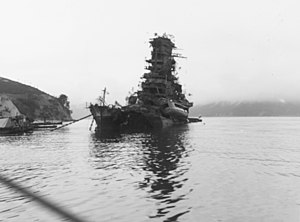
Japans kapitulation / Truende nederlag
Den genopbyggede slagkrydser Haruna sank, mens den lå for anker i flådebasen Kure den 24. juli under en række bombeangreb.
Japans kapitulation den 2. september 1945 betød afslutningen på kampene under 2. verdenskrig. I slutningen af juli 1945 var den kejserlige japanske flåde ude af stand til at udføre operationer og de allieredes invasion af Japan var nært forestående. Mens den japanske krigsledelse officielt udtrykte deres vilje til at kæmpe til den bitre ende, gav de overfor det neutrale Sovjetunionen udtryk for ønsket om en forhandlingsfred med favorable betingelser for japanerne. Samtidig gjorde Sovjetunionen sig klar til at angribe japanerne og derigennem opfylde det løfte, som det havde givet USA og Storbritannien ved Teheran-konferencen og Jalta-konferencen.